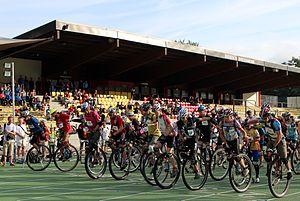
UNICON est une convention et des championnats internationaux bisannuels de monocycle sous l'égide de la Fédération internationale de monocycle.